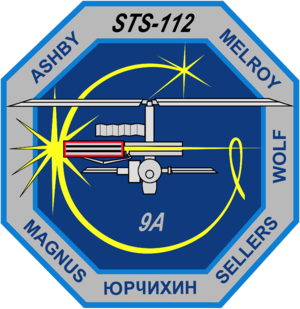
Sandra Magnus
Sts-112 emblem
Sandra Hall Magnus er en NASA-astronaut og har fløjet tre rumfærge-missioner.